Janko Drašković

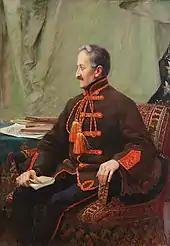
Drašković's portrait by Vlaho Bukovac

Drašković became involved in politics in 1792, as a member of the Sabor for the first time. Shortly after entering the Sabor, Drašković was elected as the Croatian delegate to the House of Magnates—the upper house of the Diet of Hungary—in Pozsony (Bratislava, Slovakia). Drašković, and the two Croatian delegates to the Lower House of the Hungarian Diet, Herman Bužan and Antun Kukuljević Sakcinski, were tasked with representing Croatia's views on several issues, especially with emphasizing the temporary nature of the 1790 decision on the Lieutenancy Council, and advocating the union of the Habsburg realm of Dalmatia, the Croatian Military Frontier and the Free City of Rijeka with Croatia. The delegates were also instucted to resist any attempt to replace Latin with Hungarian as official language.